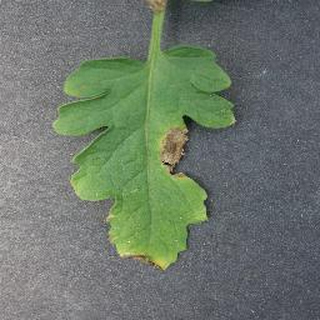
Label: tomato_late_blight